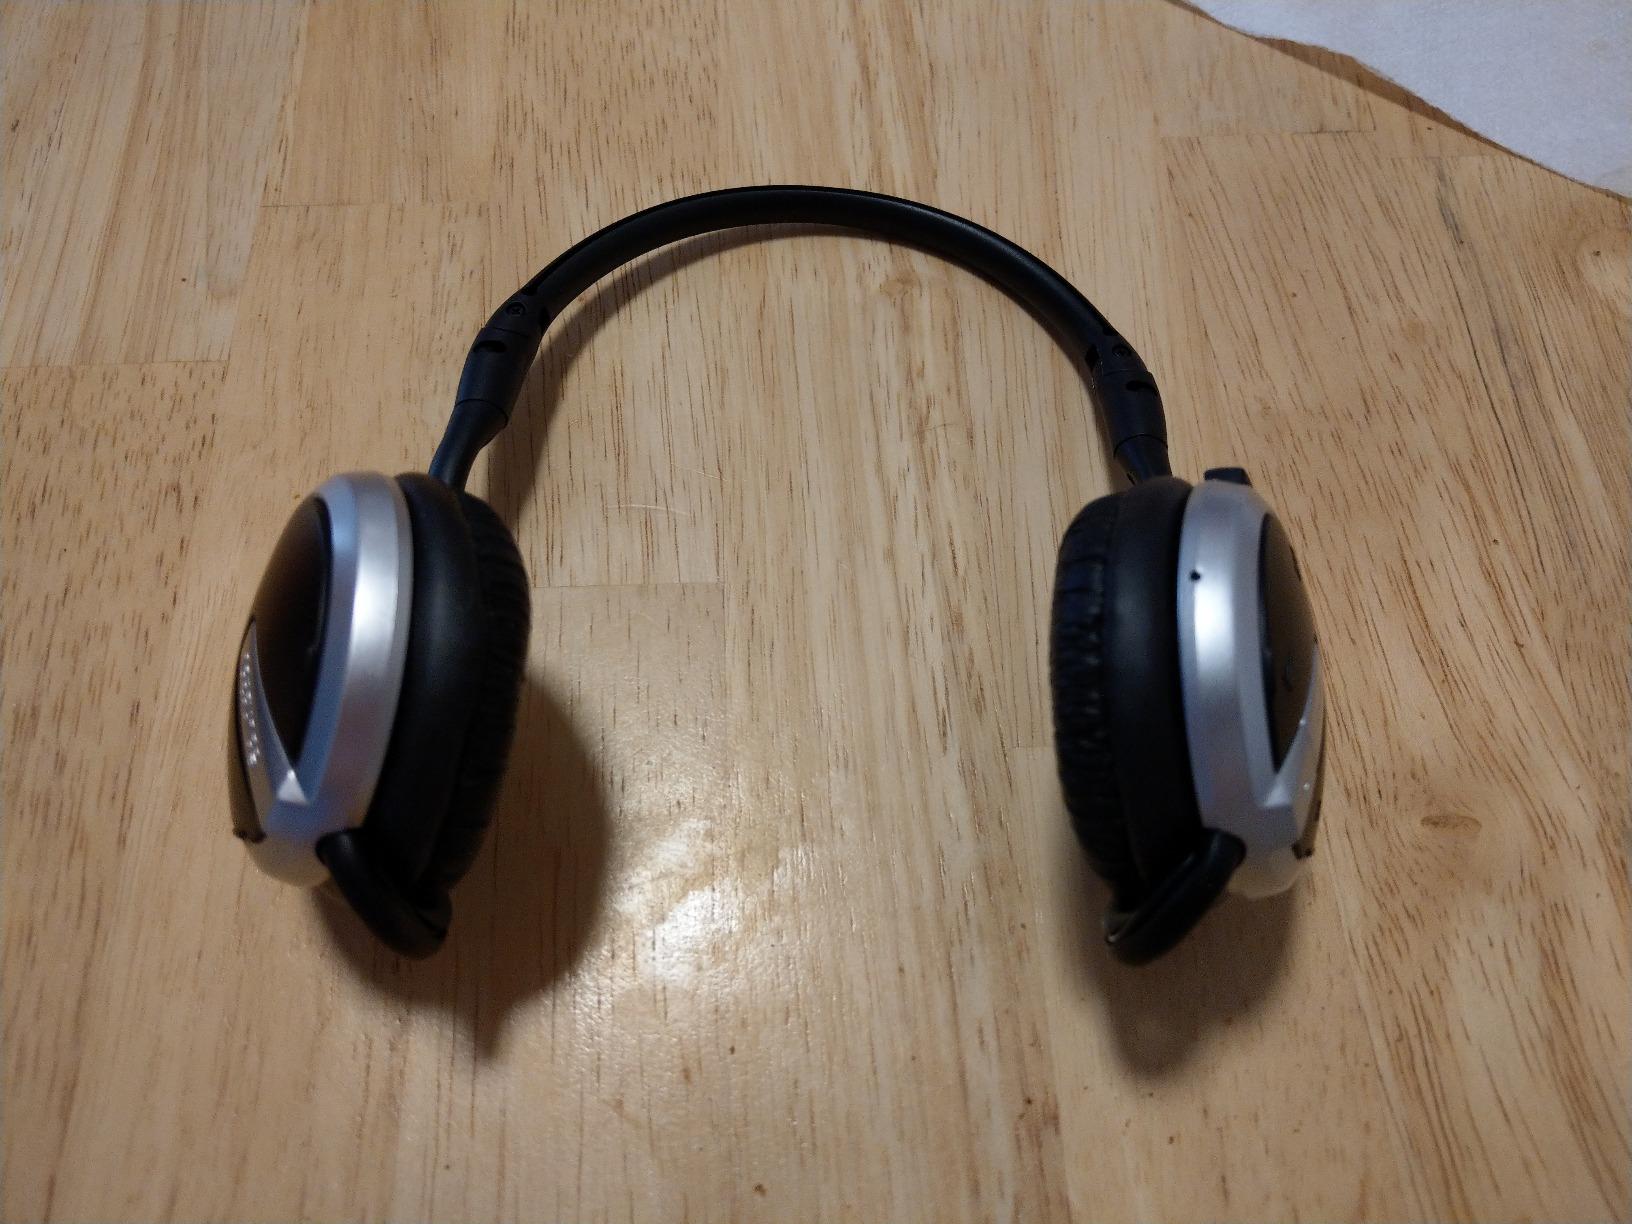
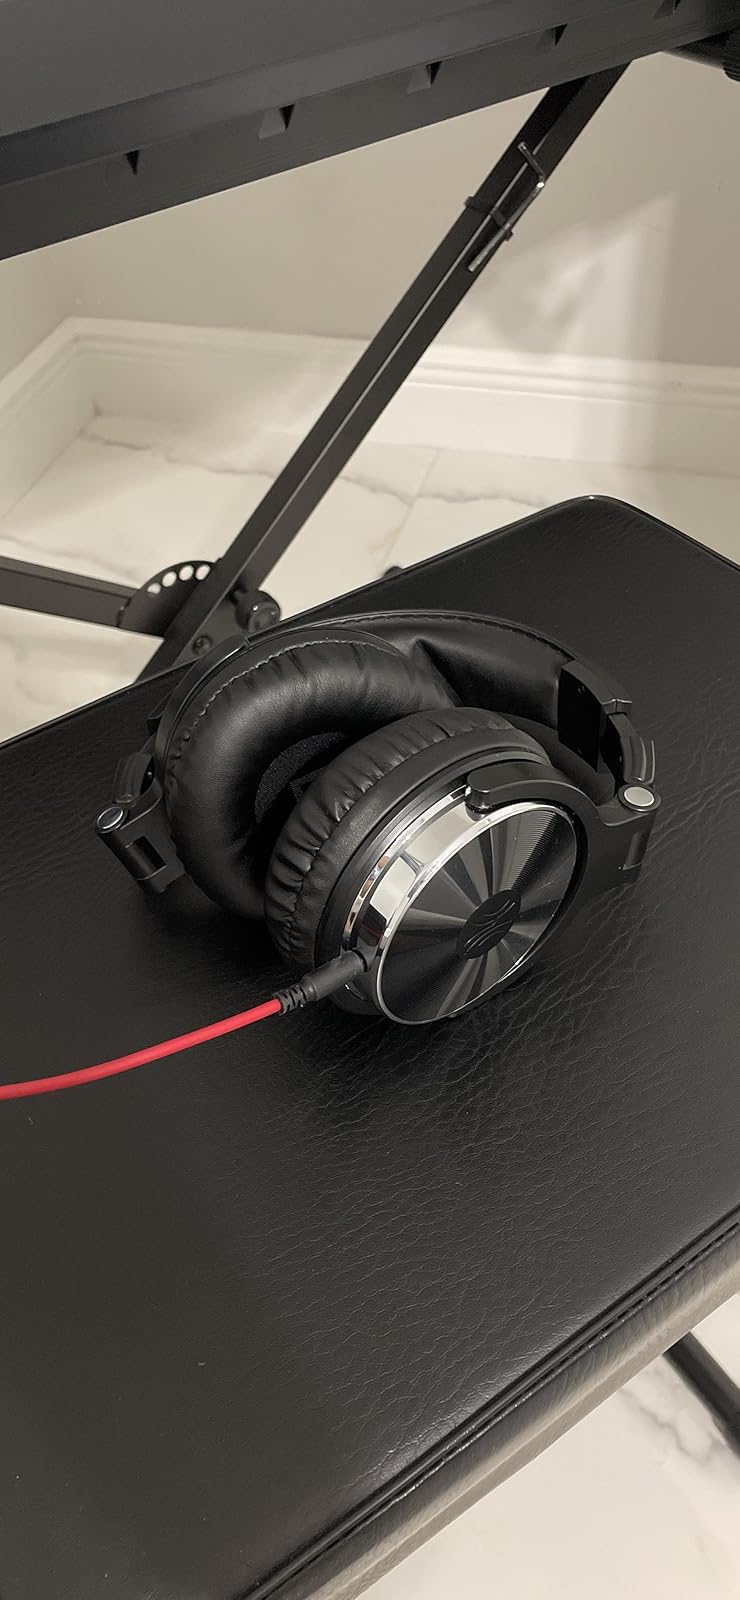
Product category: headphones
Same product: no